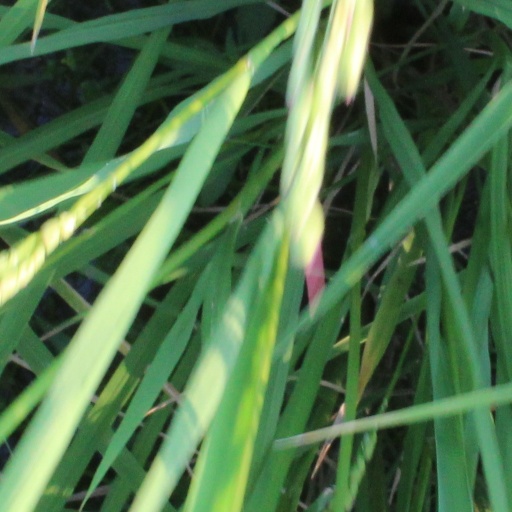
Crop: rice